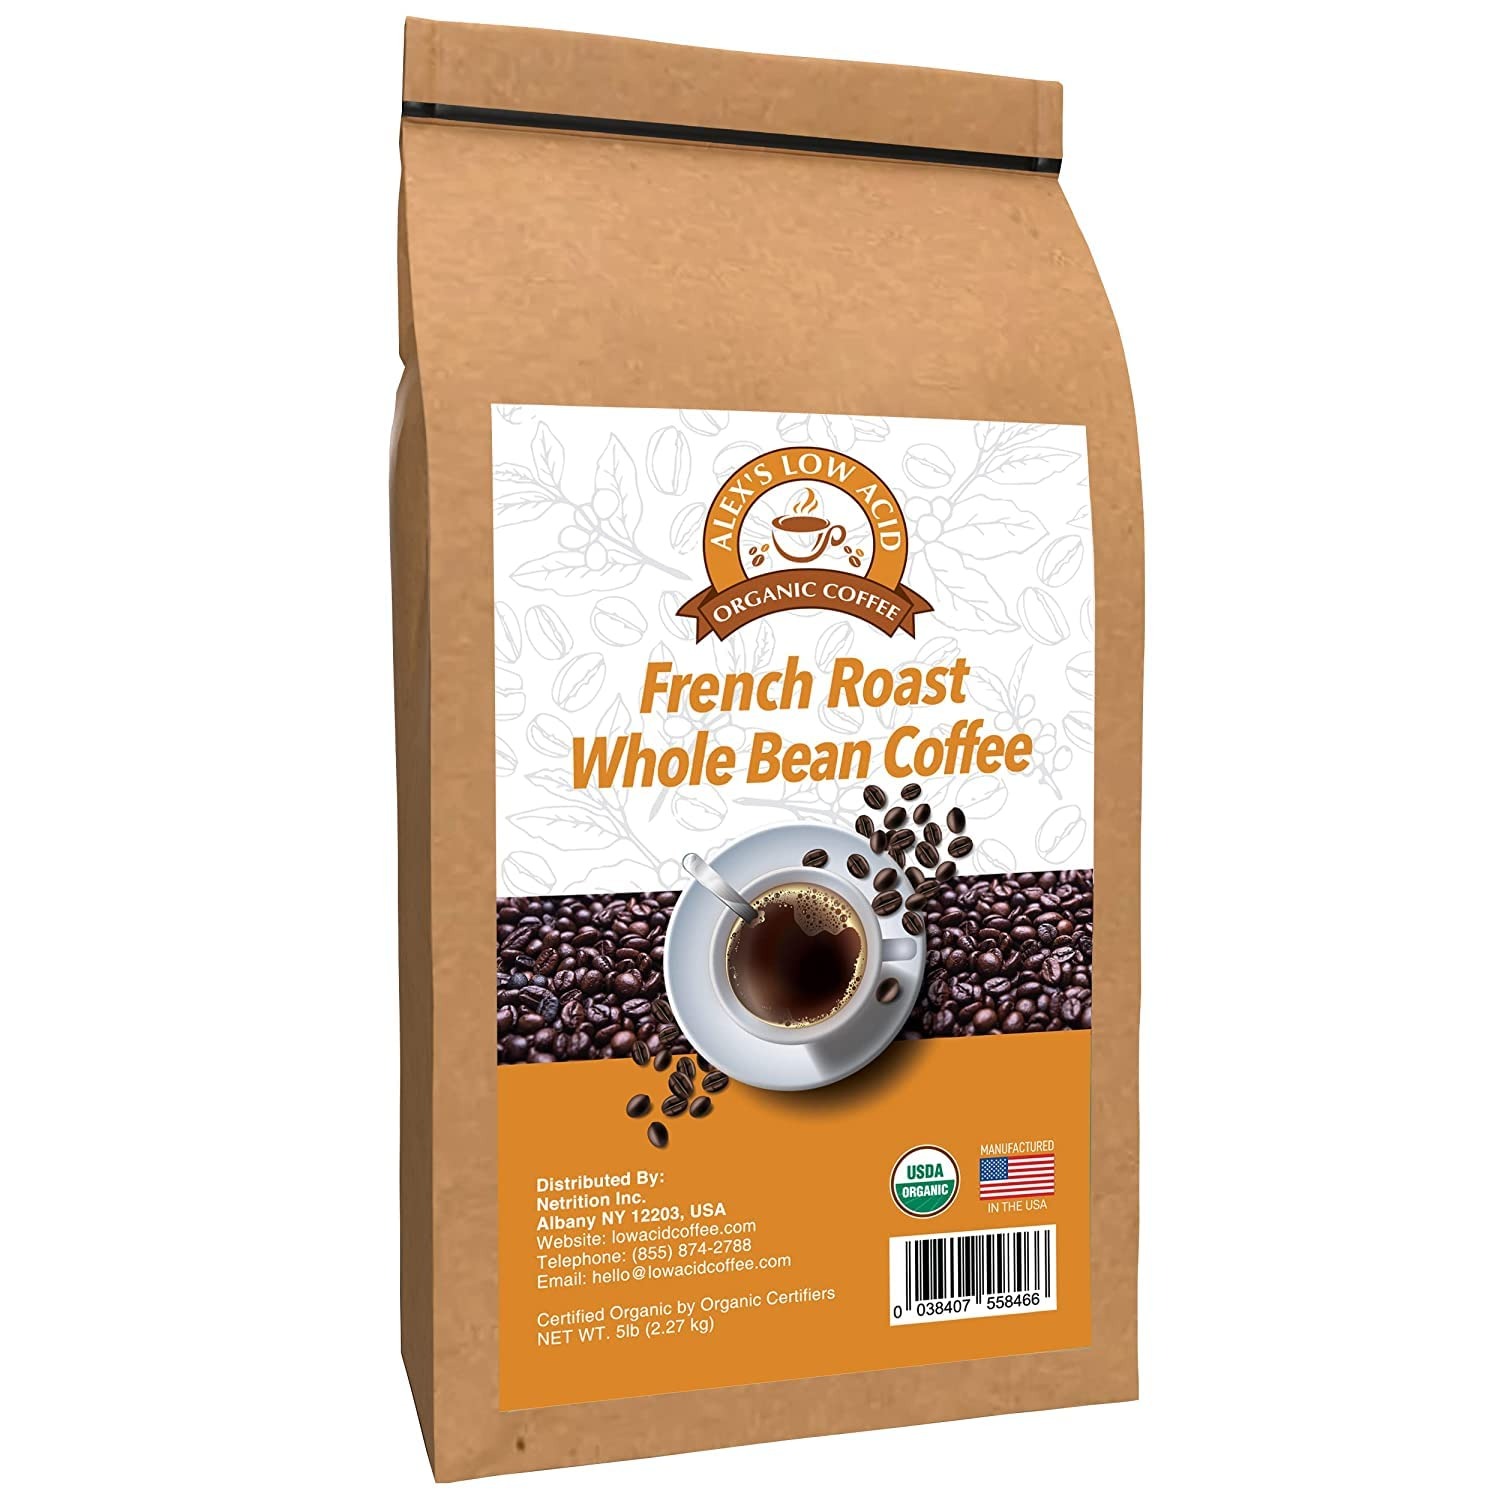
Item Name: Alex's Low Acid Organic Coffee 5lb Bag - Whole Bean French Roast
Bullet Point 1: These certified USDA organic premium coffee are specially processed to contain low chlorogenic acid with full flavor and are free of mold & mycotoxins.
Bullet Point 2: Alex's Low Acid French Roast Coffee is a special blend of three highly sought-after beans (50% Chiapas, 25% Nicaragua, 25% Honduras) and is mild, delicate, and balanced. It is perfectly roasted to a medium-leaning dark, almost French, Roast. It is dark enough to have a full body and chocolatey personality, but there is no burnt or bitter taste. Instead, the flavors in these beans are still detectable, and that is a great thing!
Bullet Point 3: Alex’s Low Acid Coffee offers the best of all possibilities. You can count on your energizing and comforting coffee without struggling with discomfort.
Bullet Point 4: ​Organically Certified by Organic Certifiers.
Bullet Point 5: Limits heartburn and acid reflux and reduces chances of stomach irritation.
Bullet Point 6: 4-6x higher in healthy antioxidants than other leading brands.
Bullet Point 7: Safer for tooth enamel.
Value: 80.0
Unit: Ounce

Price: 84.99